Liliana Gasinskaya

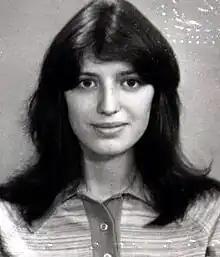
Liliana Gasinskaya

Liliana Leonidovna Gasinskaya (Liliana Leonidivna Hasynska, born July 21, 1960) is a woman who defected from the Soviet Union in 1979. On board a Soviet cruise ship, SS "Leonid Sobinov" (Black Sea Shipping Company), in Sydney Harbour, Gasinskaya slipped out of a porthole wearing only a red bikini (earning her the nickname "The Girl in the Red Bikini").